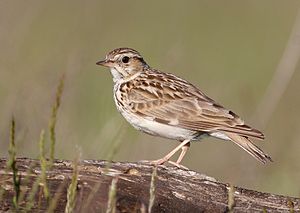
Hedelærke
Hedelærke er en mindre spurvefugl, der er udbredt i størstedelen af Europa, Mellemøsten og Nordafrika. Den lever i større lysninger i nåleskove eller på heder med spredtstående træer. I Danmark er den almindeligst som ynglefugl i Midt-, Vest- og Nordjylland, men findes spredt over hele landet.